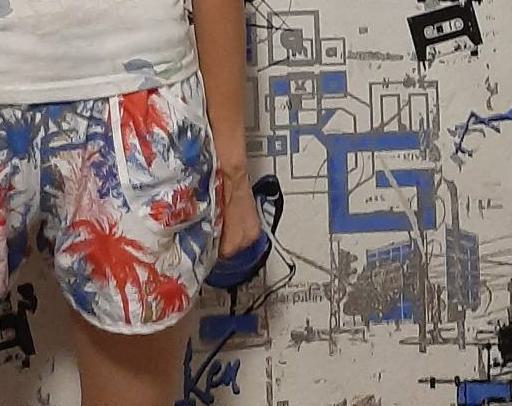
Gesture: no_gesture